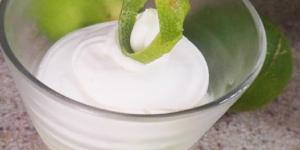
pie de limon con base de galletas